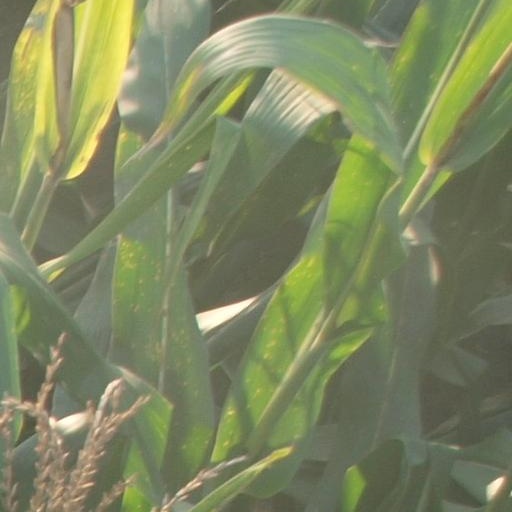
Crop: maize; corn